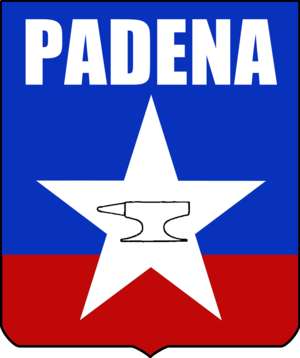
La Confédération de la démocratie était une coalition politique de centre et de droite formé, en juillet 1972, entre le Parti démocrate-chrétien du Chili, le Parti national et quelques autres petits partis politiques. Elle fut constituée pour présenter une opposition unie face au gouvernement de Salvador Allende et à l'Unité populaire.